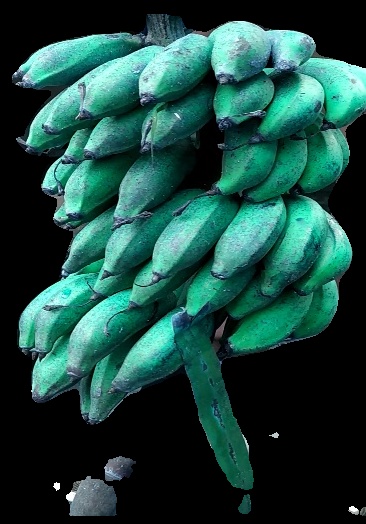
Variety: rasbale
Grade: grade3